William Bruce (minister, born 1757)

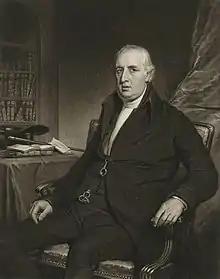
William Bruce, 1819 engraving

The second son of Samuel Bruce, Presbyterian minister and grandson of Michael Bruce, of Wood Street, Dublin, and Rose Rainey of Magherafelt, County Londonderry, he was born in Dublin on 30 July 1757. He entered Trinity College, Dublin, in 1771. In 1775, he obtained a scholarship, and graduated A.B., supporting himself by private tuition. In 1776, he went to Glasgow for a session, and, in 1777, to Warrington Academy for two years.